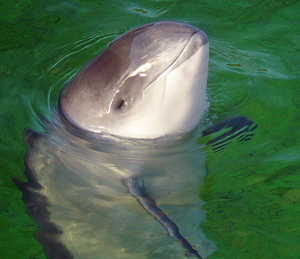
Cette liste des mammifères au Québec est basée sur la « Liste de la faune vertébrée du Québec ». Elle comprend les espèces disparues dans l'histoire récente et les espèces introduites. Elle compte 97 espèces en neuf ordres : une espèce de didelphimorphes, dix espèces d'insectivores, huit espèces de chiroptères, trois espèces de lagomorphes, 25 espèces de rongeurs, 21 espèces de fissipèdes, cinq espèces d'artiodactyles, sept espèces de pinnipèdes et 17 espèces de cétacés.
Le marsouin commun est le mieux connu de la famille des marsouins, autrefois appelés « cochons de mer » mais aussi « dieux des mers », qui regroupe six espèces de cétacés marins à dents, peuplant la plupart des côtes tempérées et froides du globe. Les différentes espèces de la famille ne diffèrent pas substantiellement, et comme la présente est la mieux connue, cet article traite de l'ensemble des points communs à l'ensemble. On se reportera à l’article marsouin pour une description de la taxinomie détaillée de la famille, avec les traits distinctifs entre espèces et sous-espèces. Il a un squelette interne, un crane ainsi que quatre membres, des poils et des mamelles, c'est donc un mammifère vertébré.
Les Phocœnidés sont une famille de cétacés odontocètes dont les membres sont couramment appelés Marsouins [maʀswε̃ ] ou Cochons de mer. Ils étaient autrefois appelés « Dieux des mers ». Ces mammifères marins sont plutôt noirs sur la face supérieure, et blancs sur la face inférieure. Ils se nourrissent de poissons, de crustacés et de seiches. On les distingue des dauphins par leur plus petite taille et leur nez plus court.